Lianella Carell

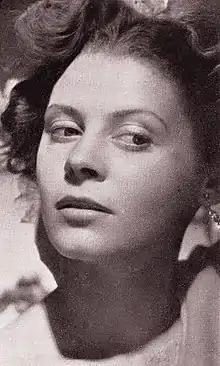
Carell in 1951

Lianella Carell (6 May 1927 – 22 December 2000) was an Italian film actress and screenwriter. She appeared in 18 films between 1948 and 1958. She is best known for playing Maria Ricci, the wife of the protagonist in the 1948 film "Bicycle Thieves", which was also her acting debut.